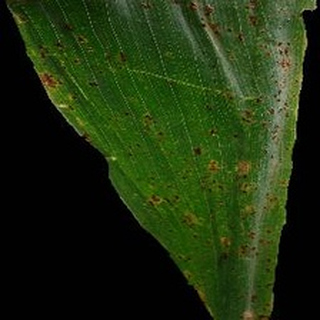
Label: corn_common_rust